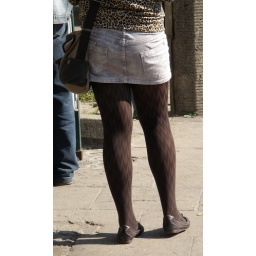
girl in brown opaque patterned tights 5/6